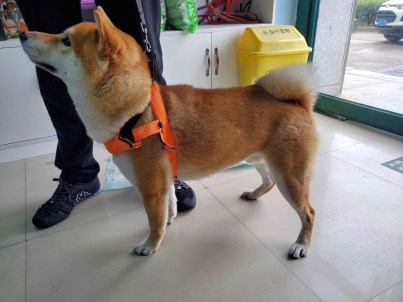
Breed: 1043-n000001-Shiba_Dog